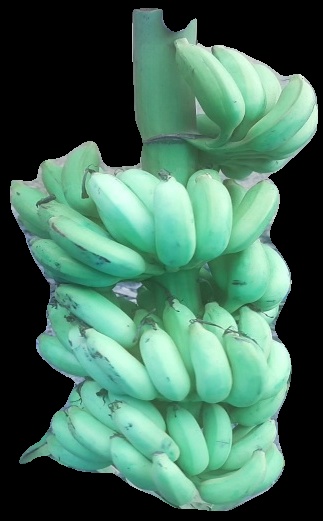
Variety: elakki-bale
Grade: grade2